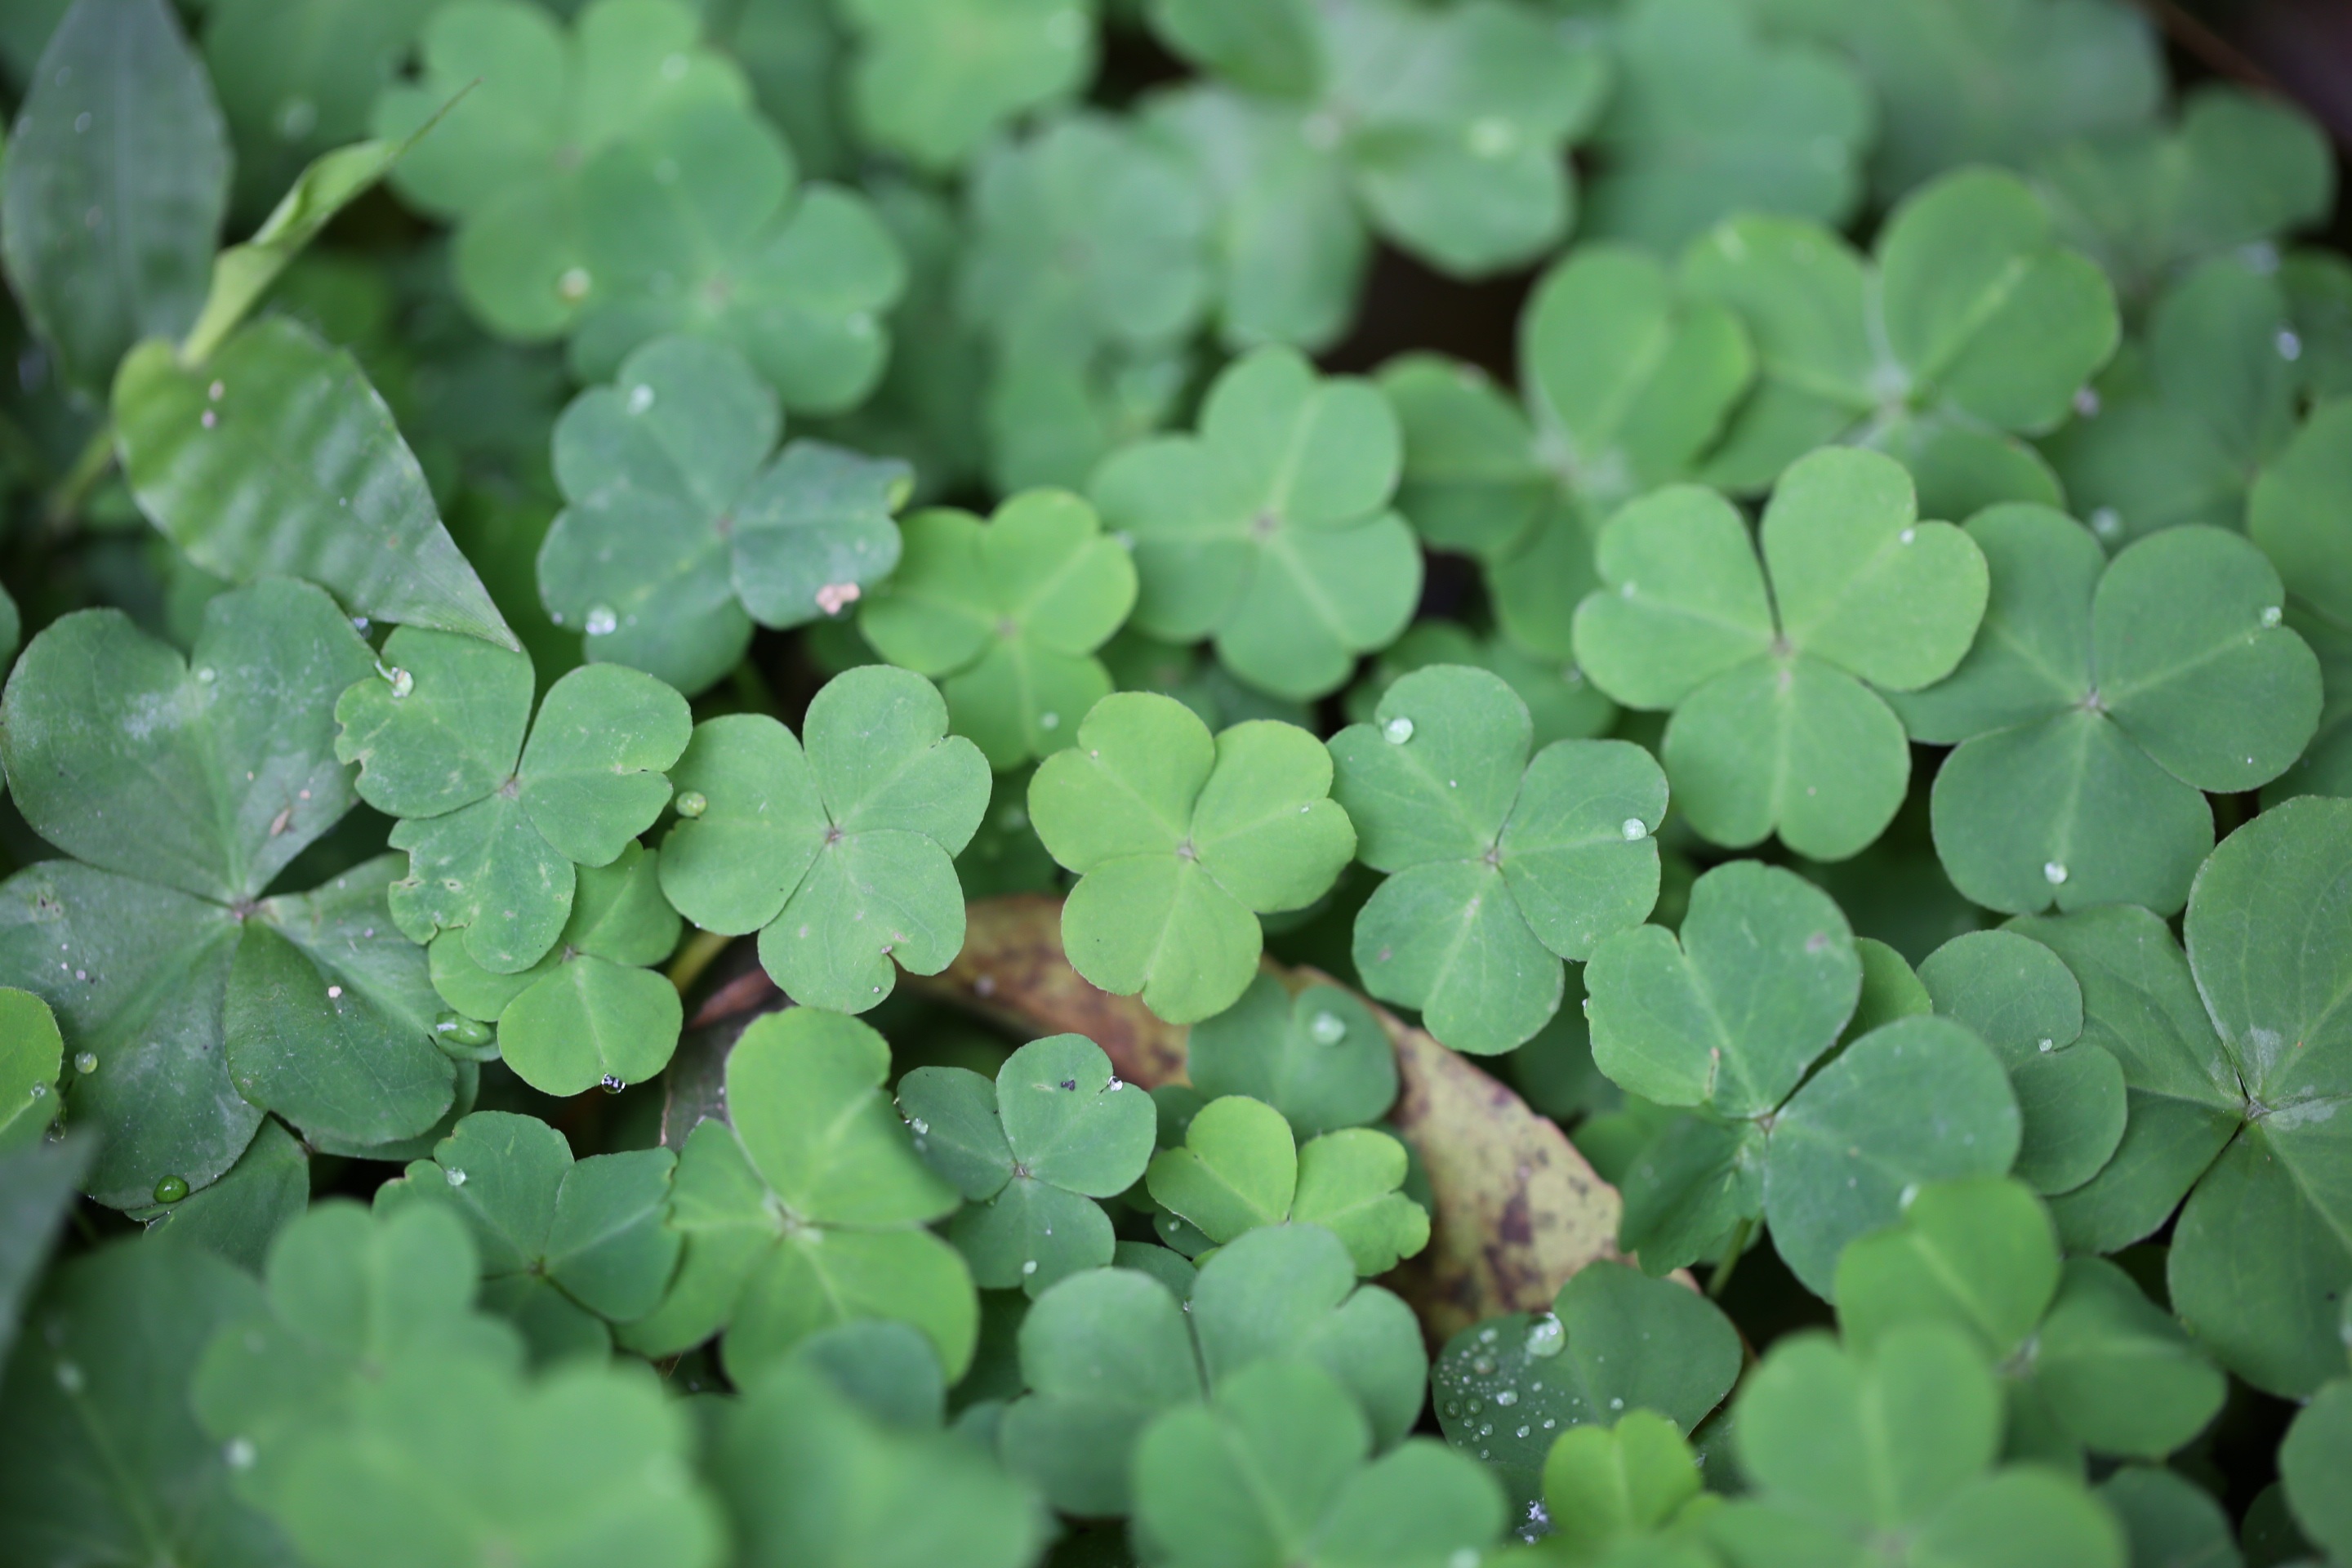
nature, outdoor, plant, leaf, flower, spring, green, herb, color, grow, flag, botany, life, greenery, clover, flowering plant, annual plant, land plant, centella, trifolieae